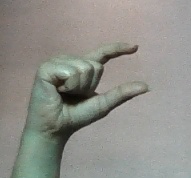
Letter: dal